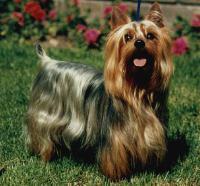
silky_terrier